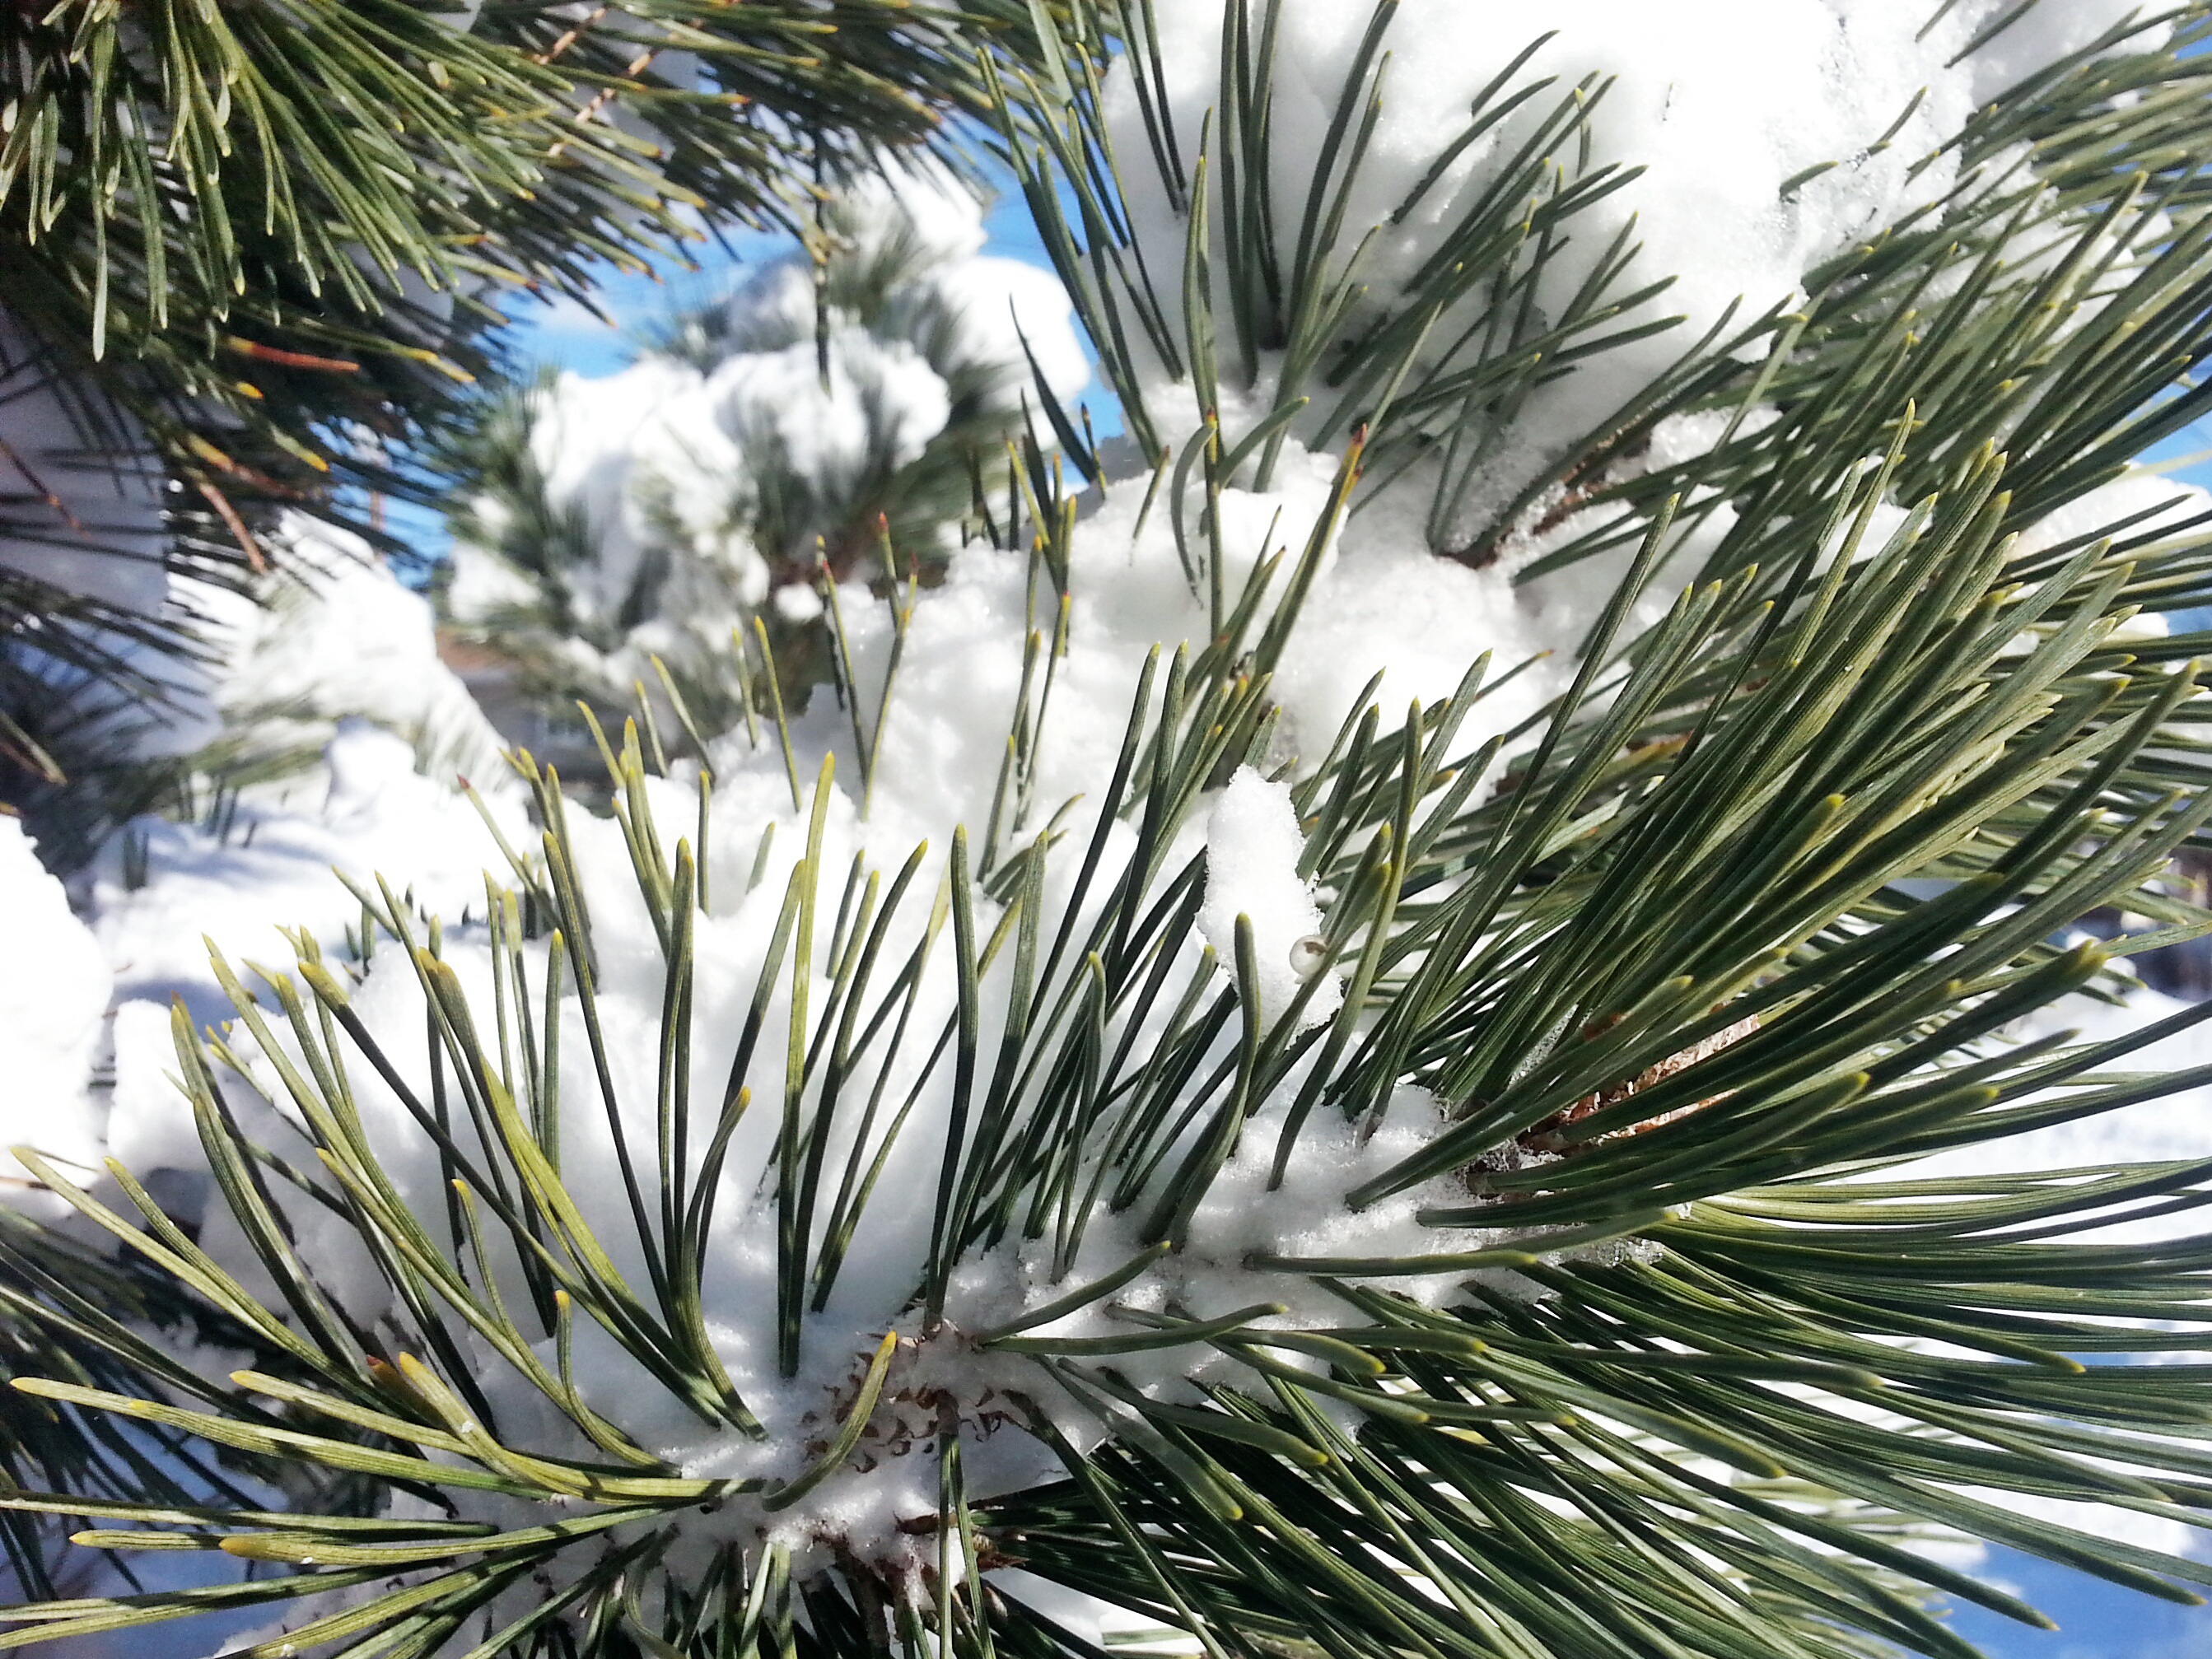
tree, nature, branch, snow, winter, plant, flower, frost, pine, evergreen, covered, botany, closeup, fir, twig, conifer, christmas decoration, spruce, needles, pines, frosty, flowering plant, pine family, woody plant, land plant, arecales, palm family